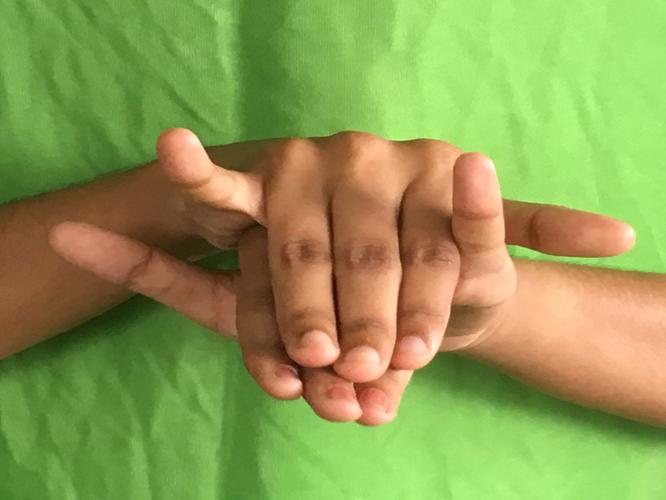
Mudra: Varaha
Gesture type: double_hand